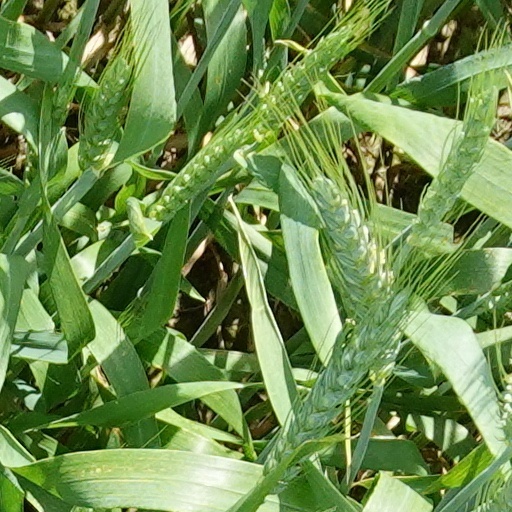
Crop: wheat